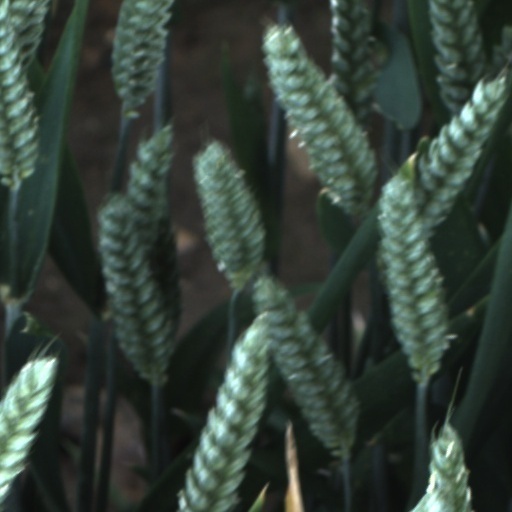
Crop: wheat